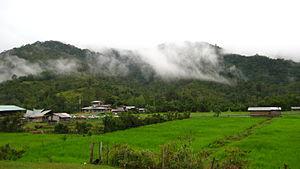
Ba'kelalan est une ville de l'état de Sarawak en Malaisie, constituée du regroupement de neuf villages.